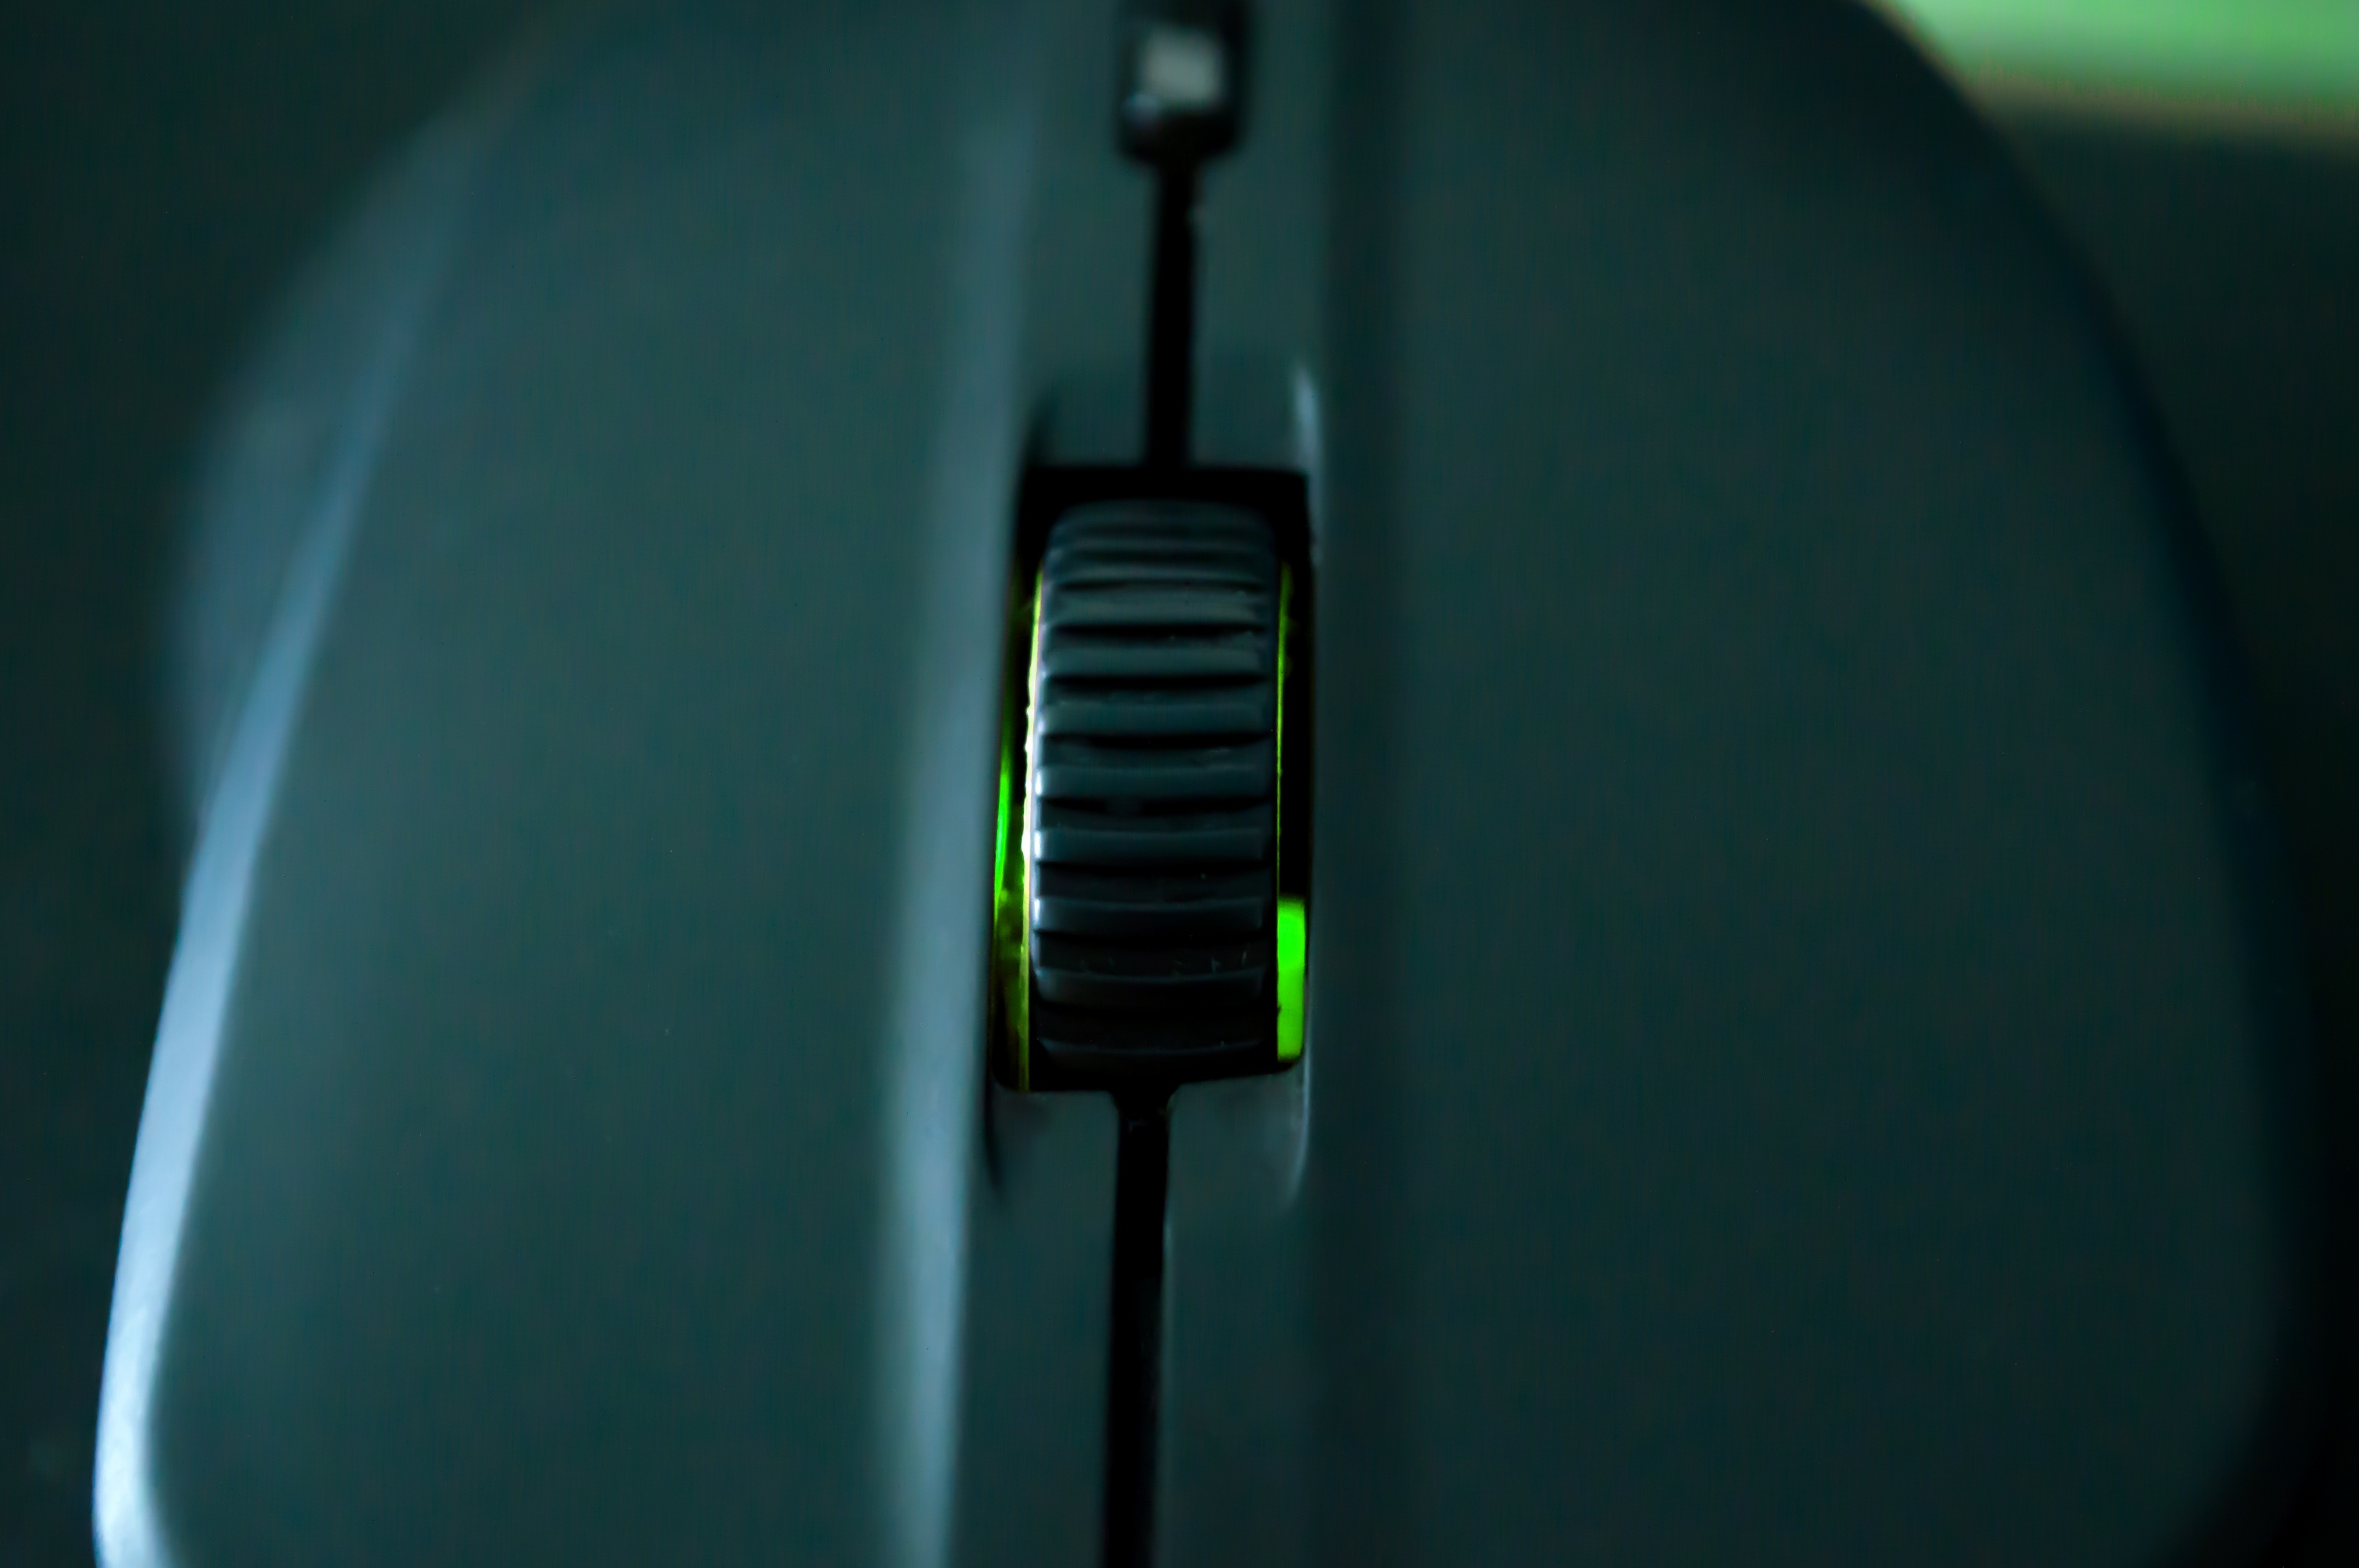
technology, photography, wheel, mouse, green, gadget, black, laser, audio, headphones, bright, audio equipment, electronic device